Osman Fazli

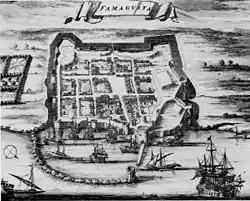
Osman Fazli's shrine is just outside the old city walls of Famagusta; in this illustration by their top left corner.

In 1690 was taken to Famagusta, north east Cyprus. There, all he ate was a piece of bread every evening. He requested his pupil Ismail Hakki come from Bursa: "There is really nothing left behind apart from our wujud (existence) ... For eternal life there is no need to remain in the world." He always disliked fame and renown: "Don’t erect a türbe over me; a stone to mark the head of the grave will be enough to provide the opportunity for a prayer." His last request was to be buried in the open countryside around Üsküdar, Istanbul, but his exile did not permit it, so he was buried in the martyrs’ cemetery, Famagusta. Those who were very fond of him built a stone sarcophagus over the grave, and it later came to be enclosed in a simple annexe of a tekke. Now abandoned, the tekke falls into disrepair, though it was rebuilt in 1824.